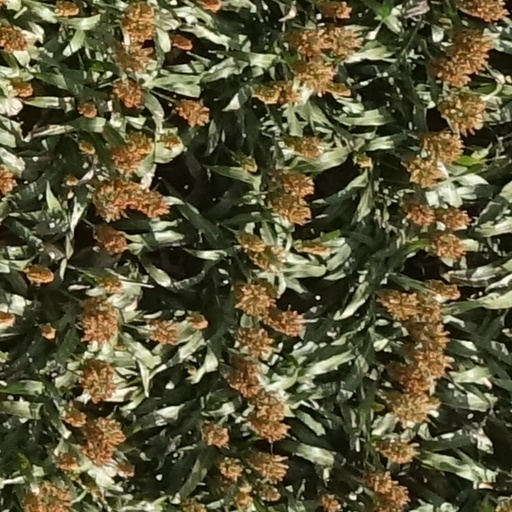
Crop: sorghum